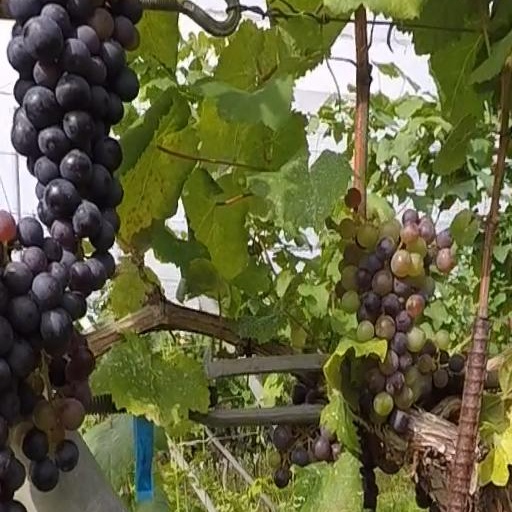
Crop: grape